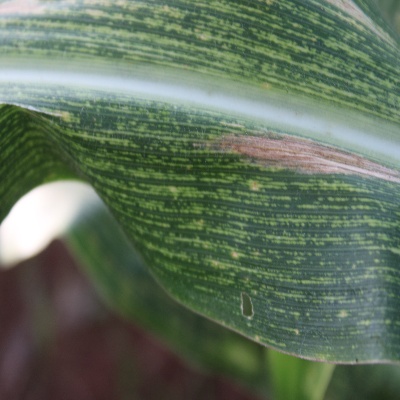
Crop: Maize
Condition: streak virus